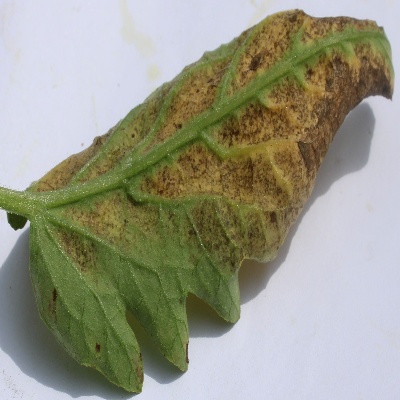
Crop: Tomato
Condition: septoria leaf spot